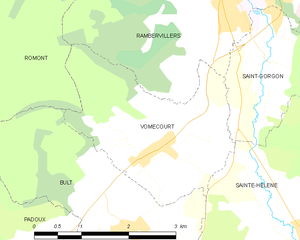
Carte des communes françaises Vomécourt
Vomécourt est une commune française située dans le département des Vosges, en région Grand Est.